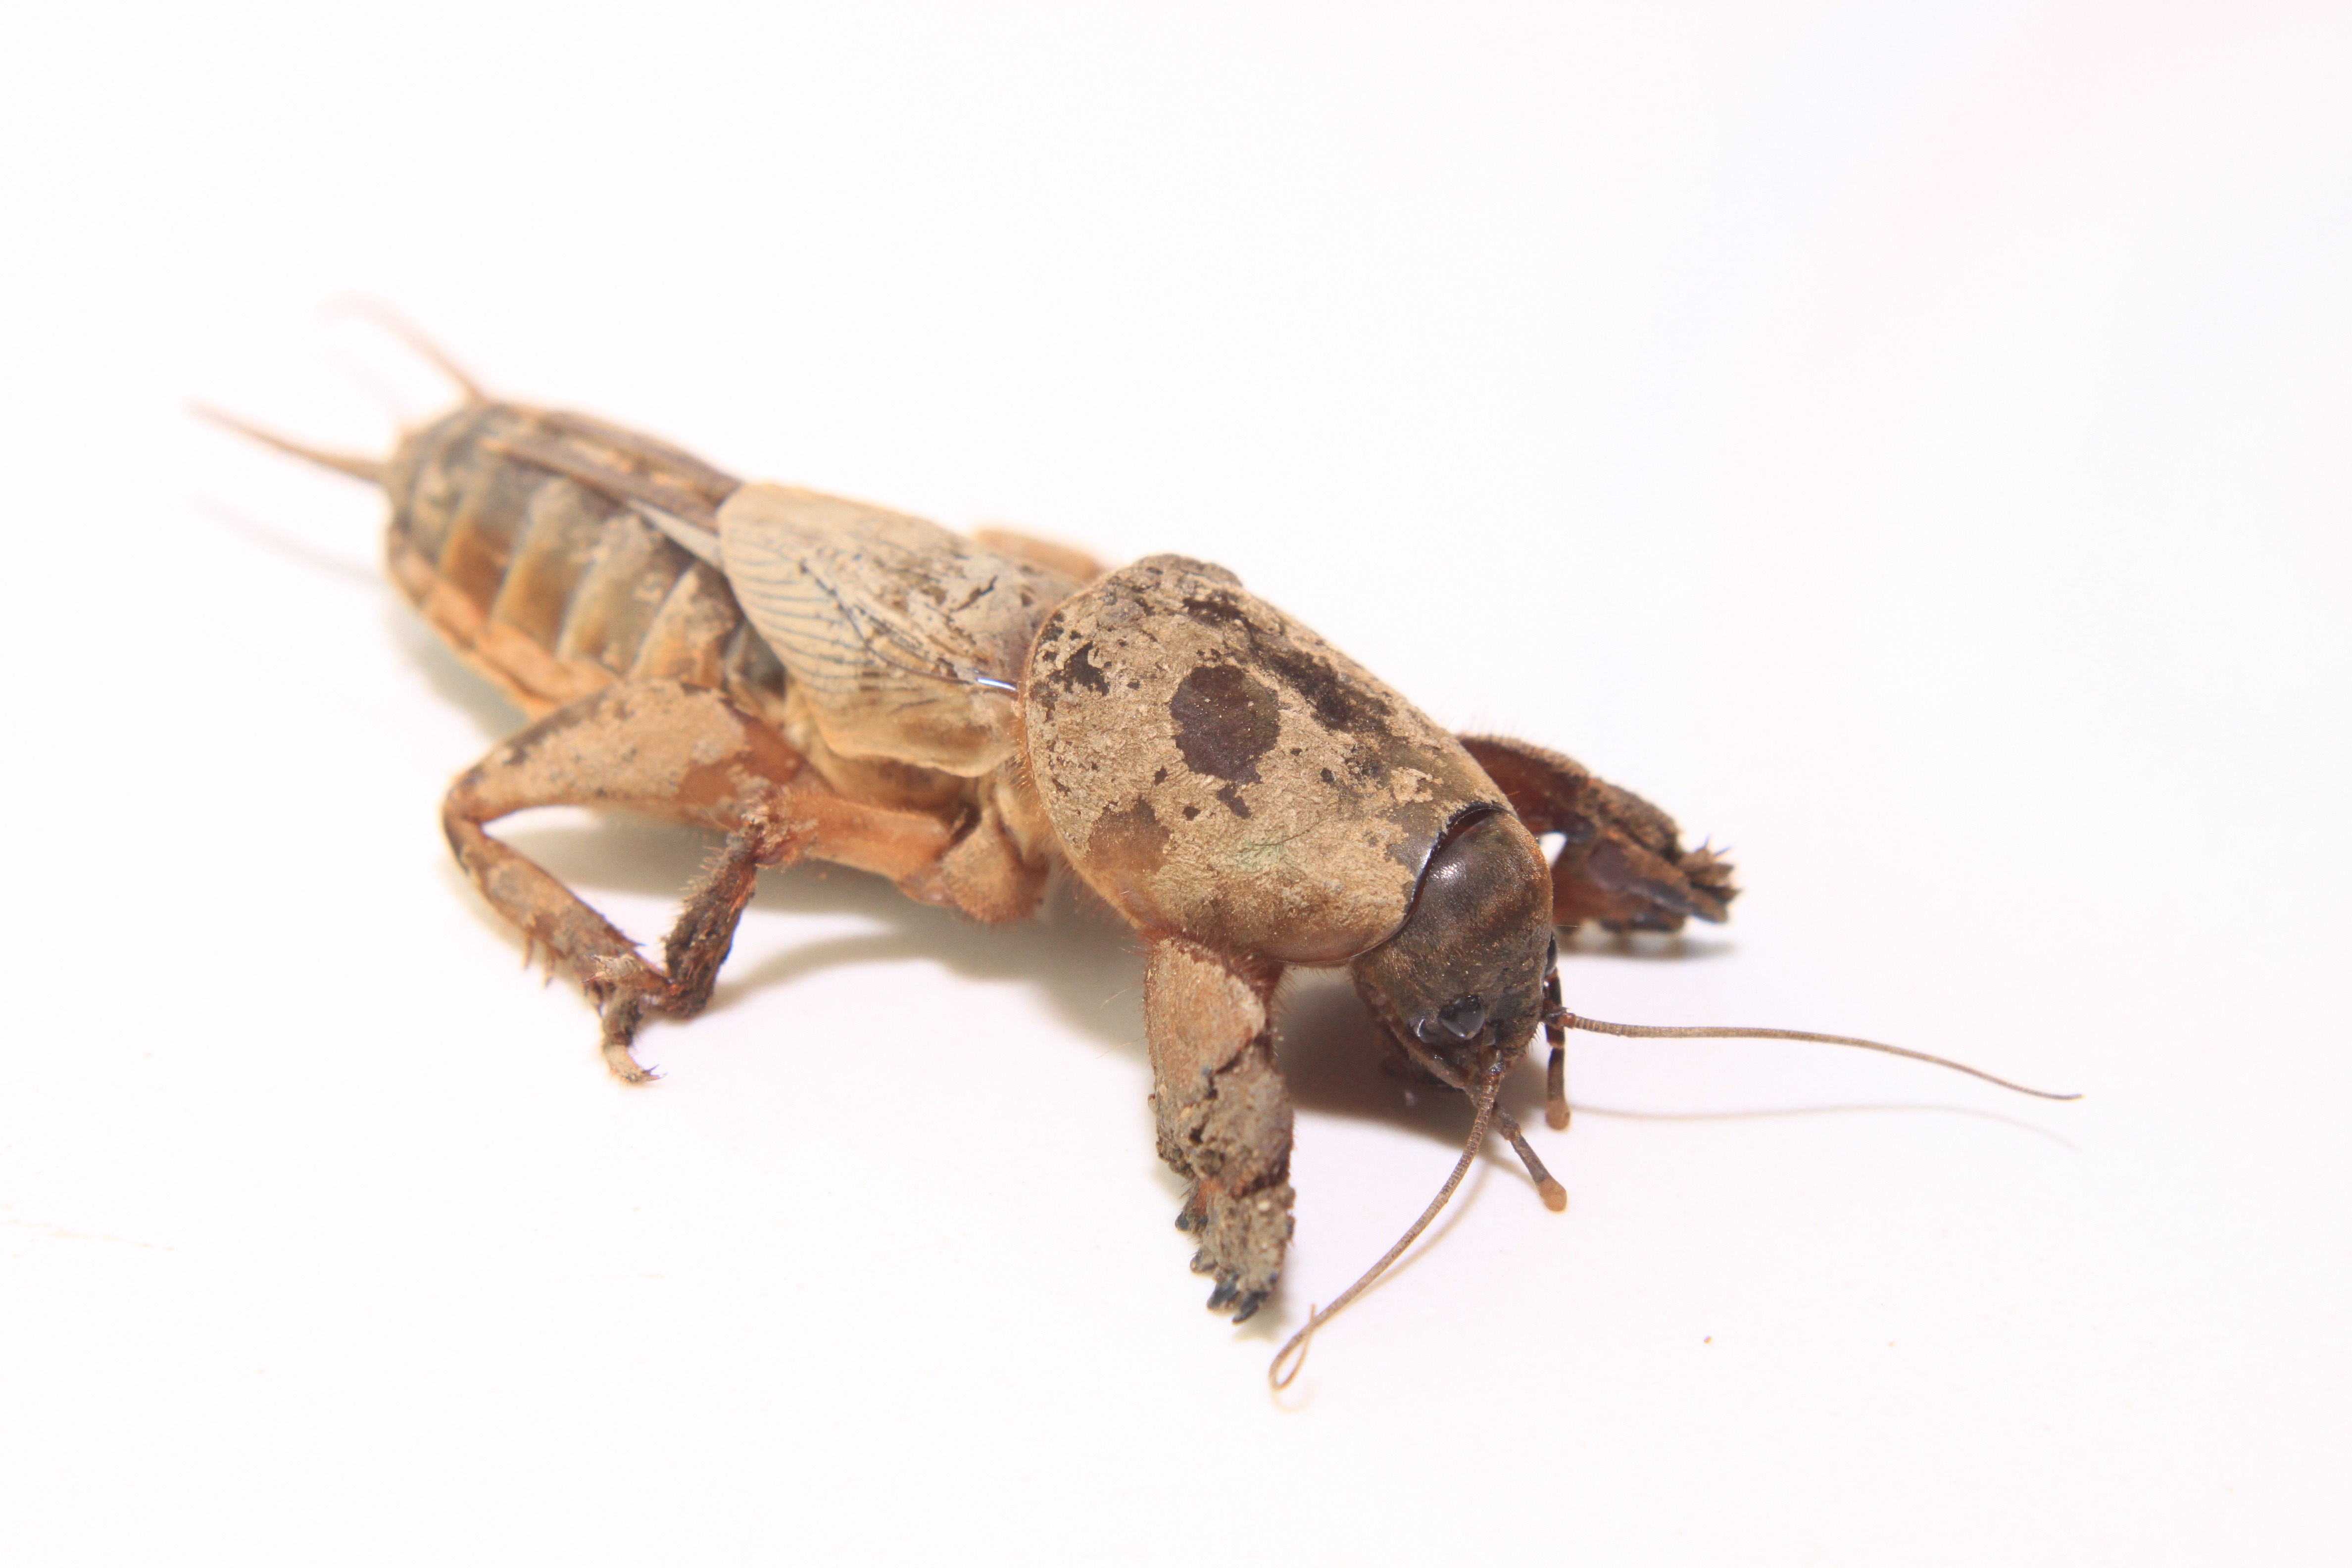
underground, insect, fauna, invertebrate, cricket, insects, european, mole, pest, locust, weevil, arthropod, cricket like insect, gryllotalpa